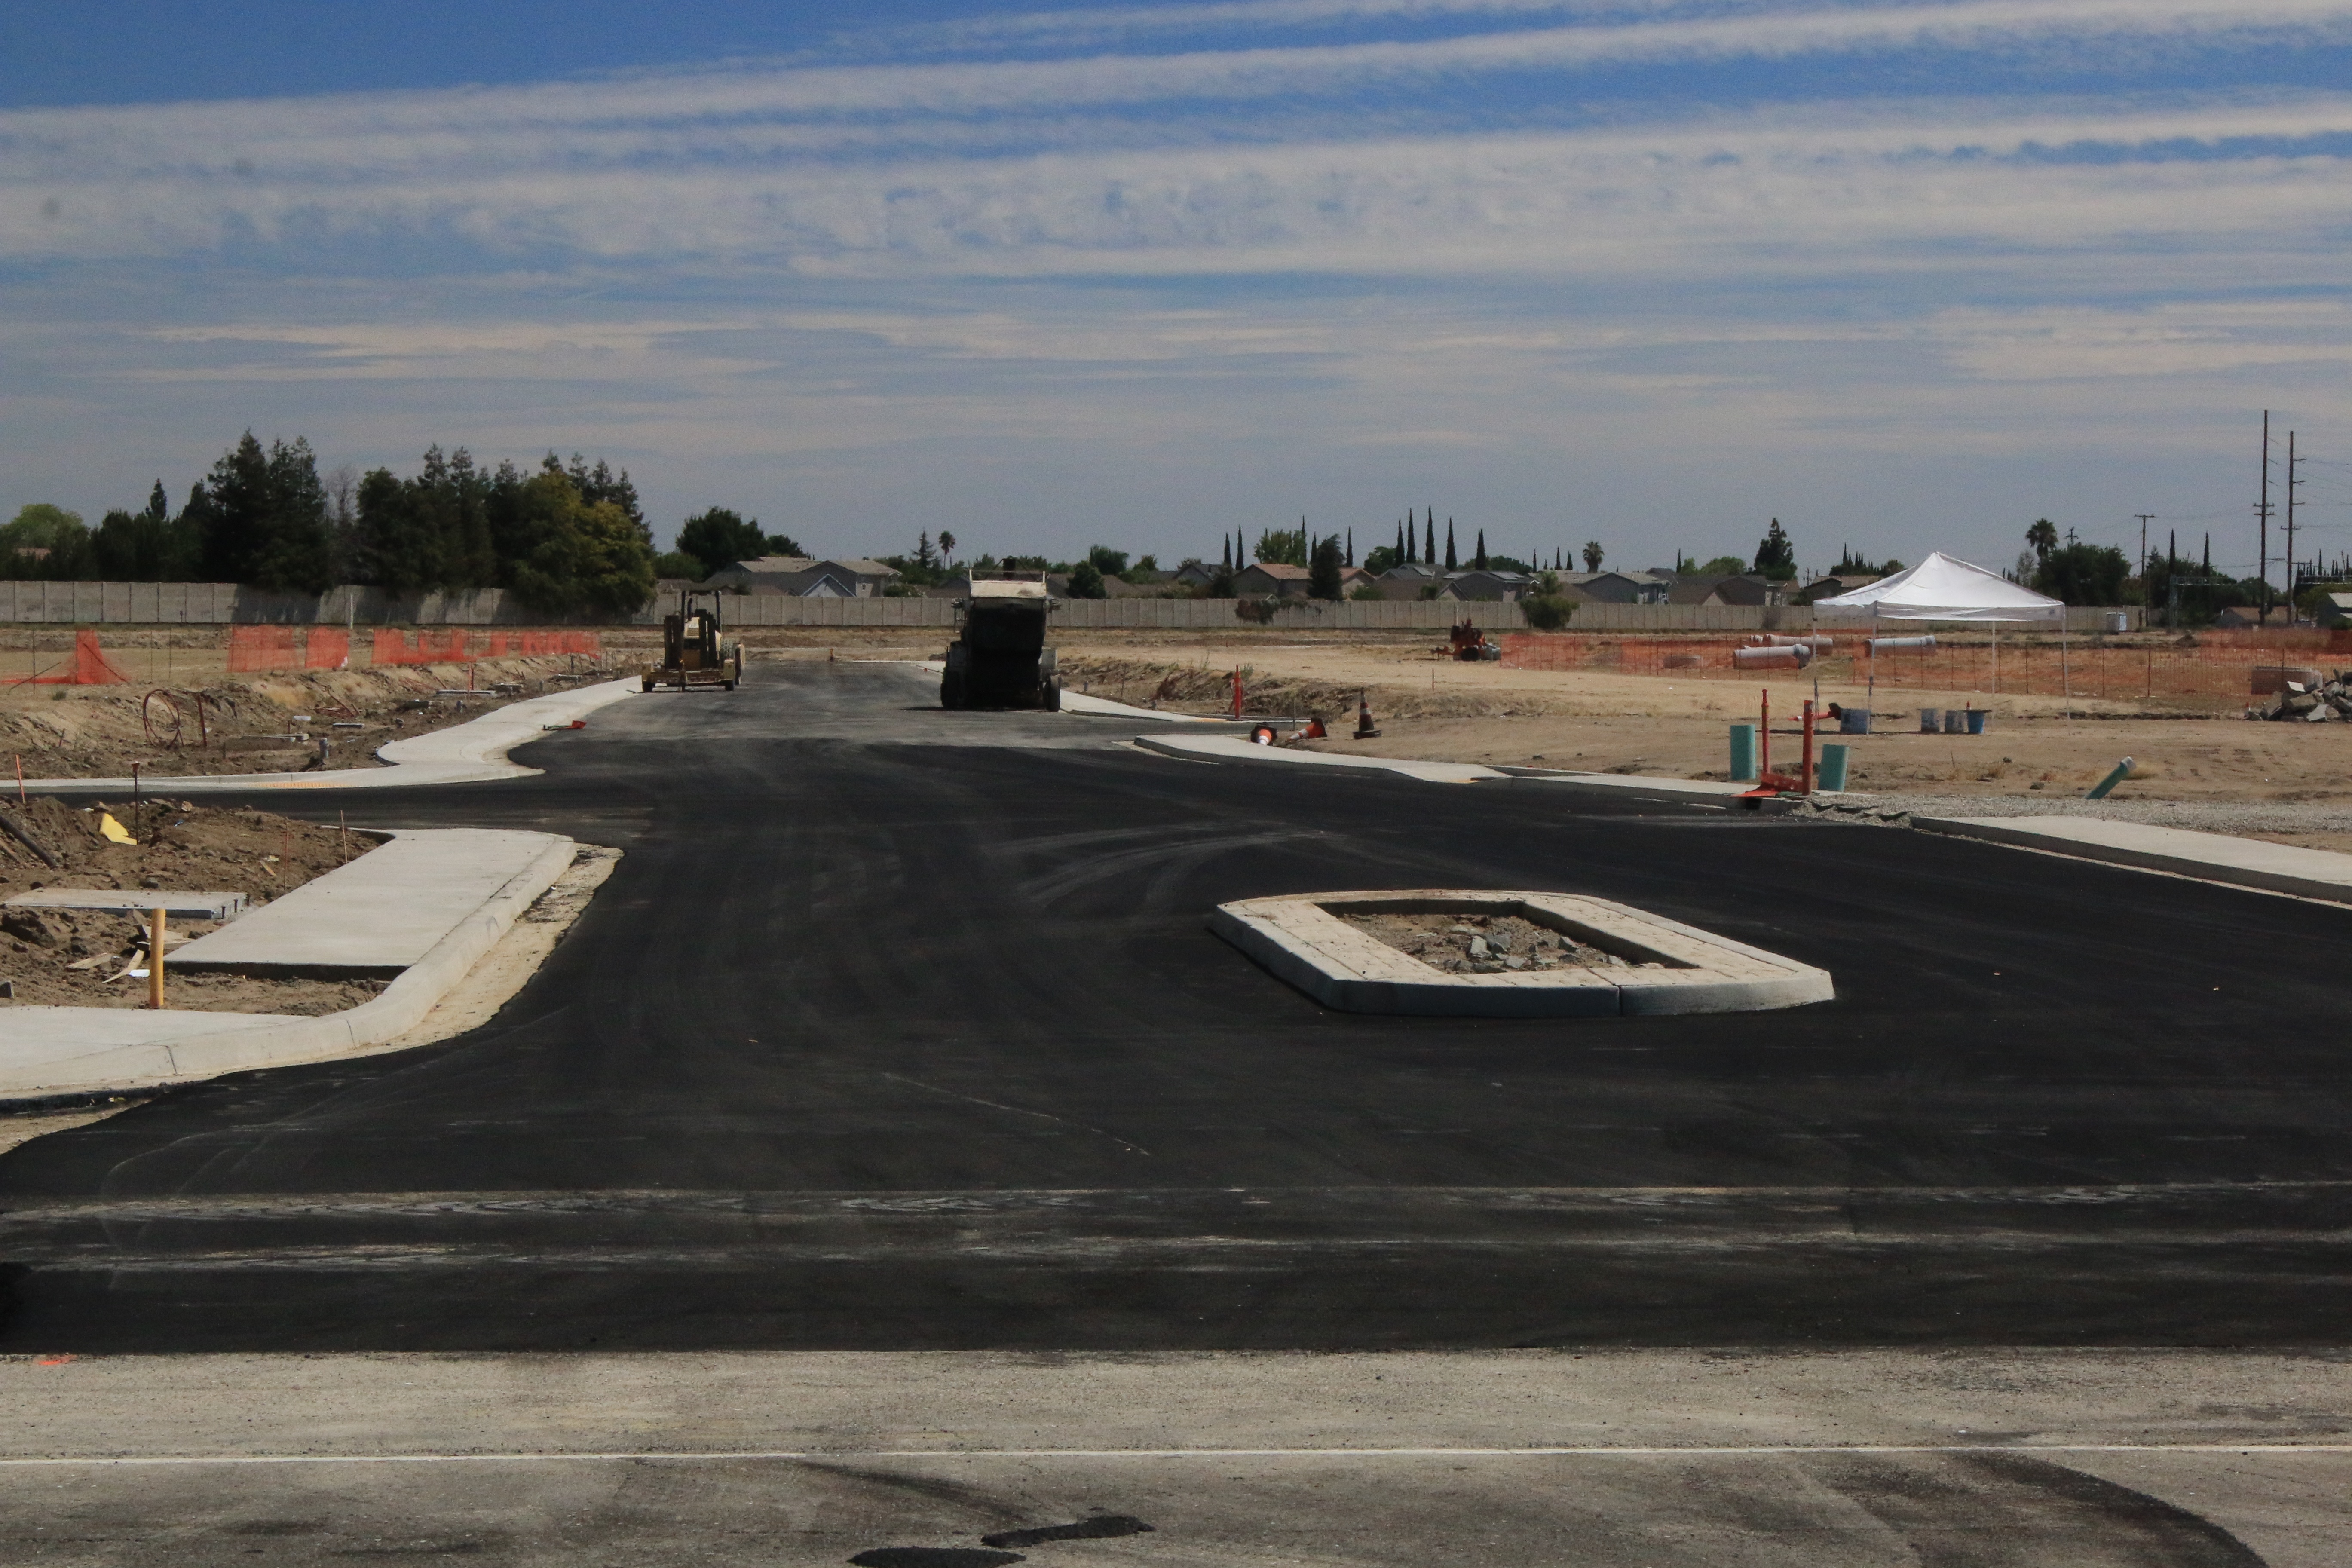
sand, structure, road, asphalt, vehicle, stadium, infrastructure, race track, aerial photography, atmosphere of earth, sport venue